Idrettsgallaen

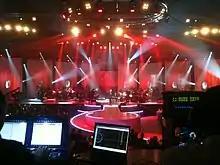
Kurt Nilsen performing during Idrettsgallaen 2010

Idrettsgallaen ("the Sports Gala") is a show to honor the past year's Norwegian sports and athletes' achievements. It is hosted annually at Hamar Olympic Amphitheatre in Hamar in early January. The event started in 2001. Hamar was selected because it is the location of the head office of Norsk Tipping, the main sponsor, and organizer of the event together with the Norwegian Broadcasting Corporation and the Norwegian Confederation of Sports. The 2010 edition was, however, hosted at Håkons Hall in Lillehammer. The 2024 edition took place at Trondheim Spektrum in Trondheim.